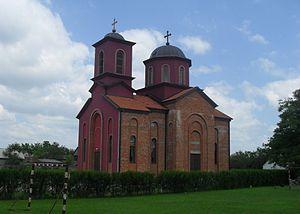
Belotić est une localité de Serbie située dans la municipalité de Bogatić, district de Mačva. Au recensement de 2011, elle comptait 1 564 habitants.